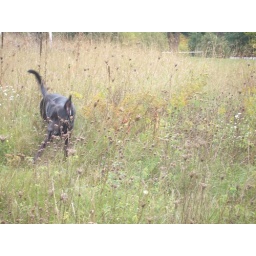
Orion running in the tall grass